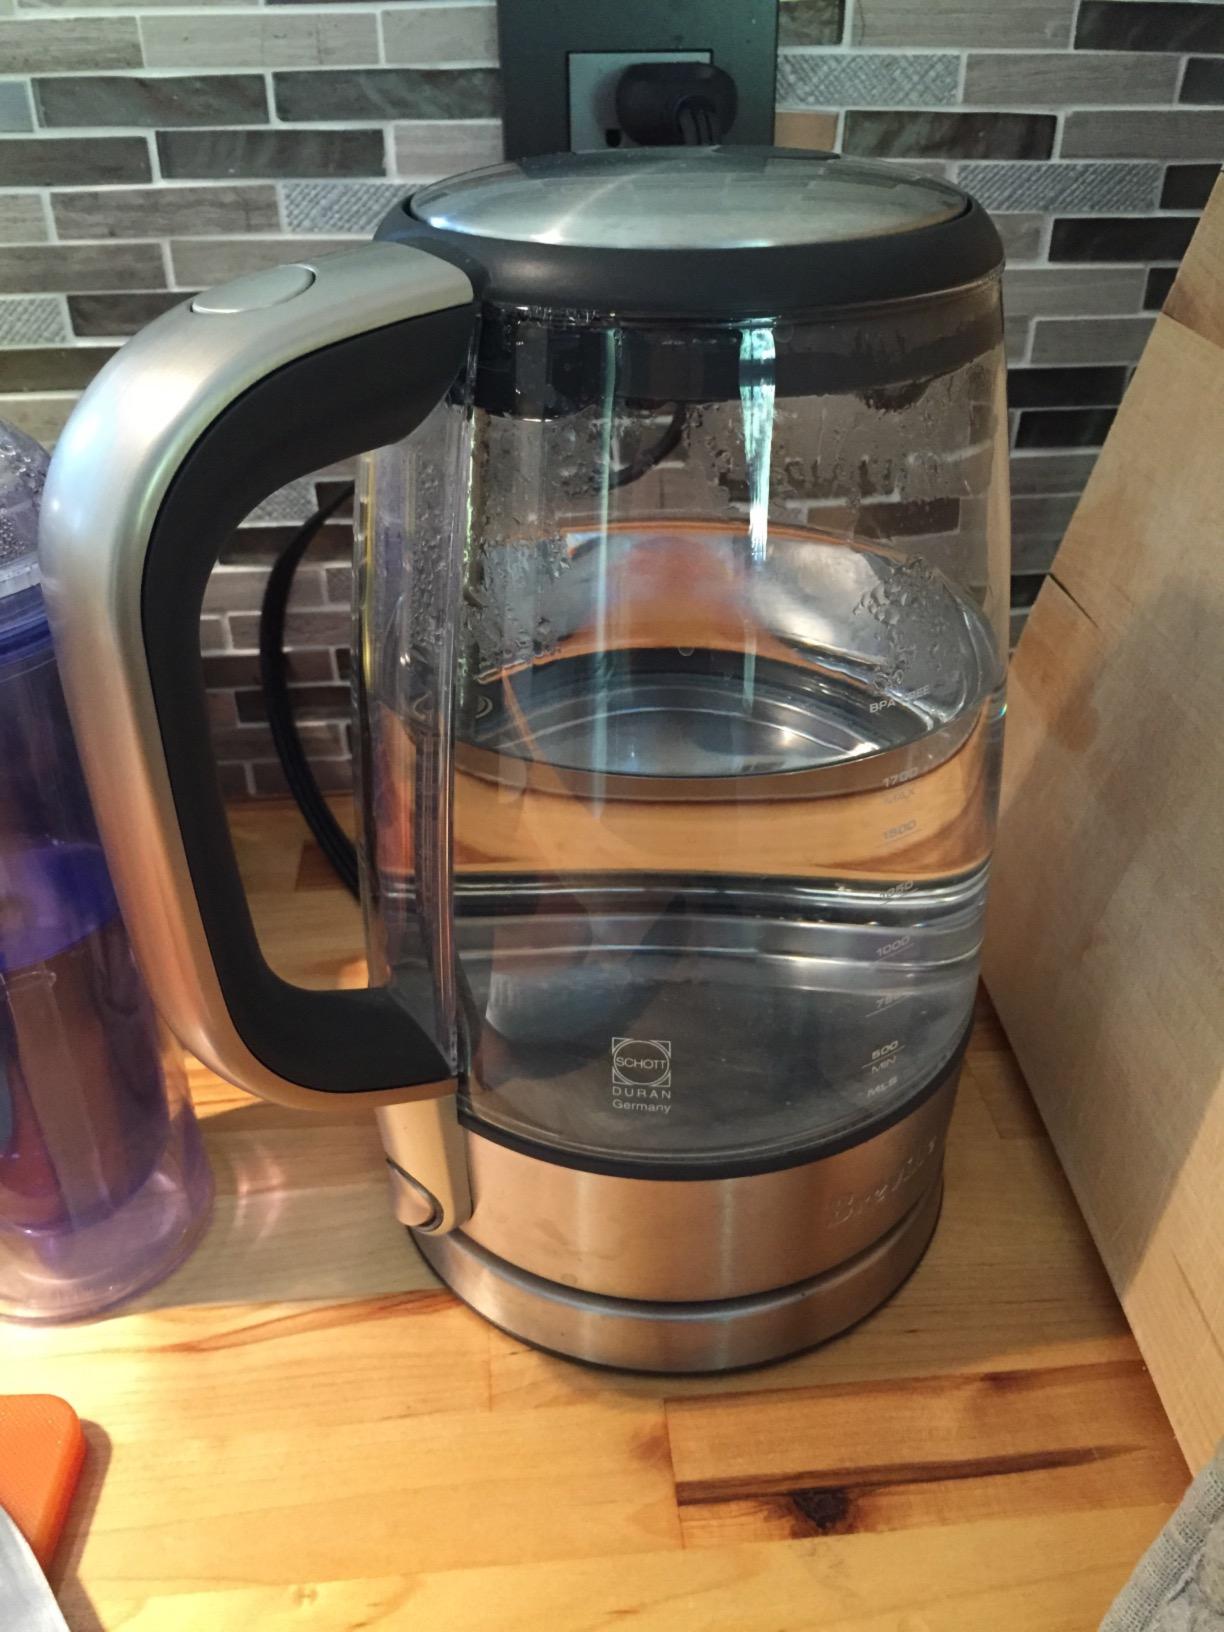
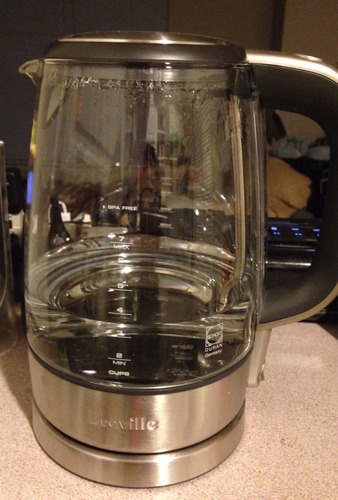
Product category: items_kettle
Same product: yes